1967 Milwaukee riot

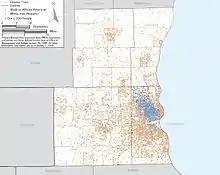
Residential black segregation as of the 2000 census

Around midnight on the evening of July 29, a fight broke out between two black women outside the St. Francis Social Center, on the corner of 4th and West Brown streets. A crowd of 350 spectators gathered, and when police arrived to respond to the disturbance, the crowd began to throw rocks at police vehicles. Soon more police came, dressed in riot gear. Some property damage was done but the crowd was quickly dispersed.